Original sin

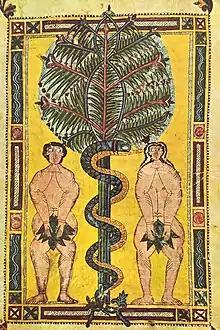

The first writings to discuss the first sin at the hands of Adam and Eve were early Jewish texts in the Second Temple Period, such as the Book of Sirach and the Wisdom of Solomon. In these writings, there is no notion that sin is inherent to an individual or that it is transmitted upon conception. Instead, Adam is more largely seen as a heroic figure and the first patriarch. Rather, the beginnings of sin were seen in the stories of Cain or the sons of God mentioned in Genesis 6.